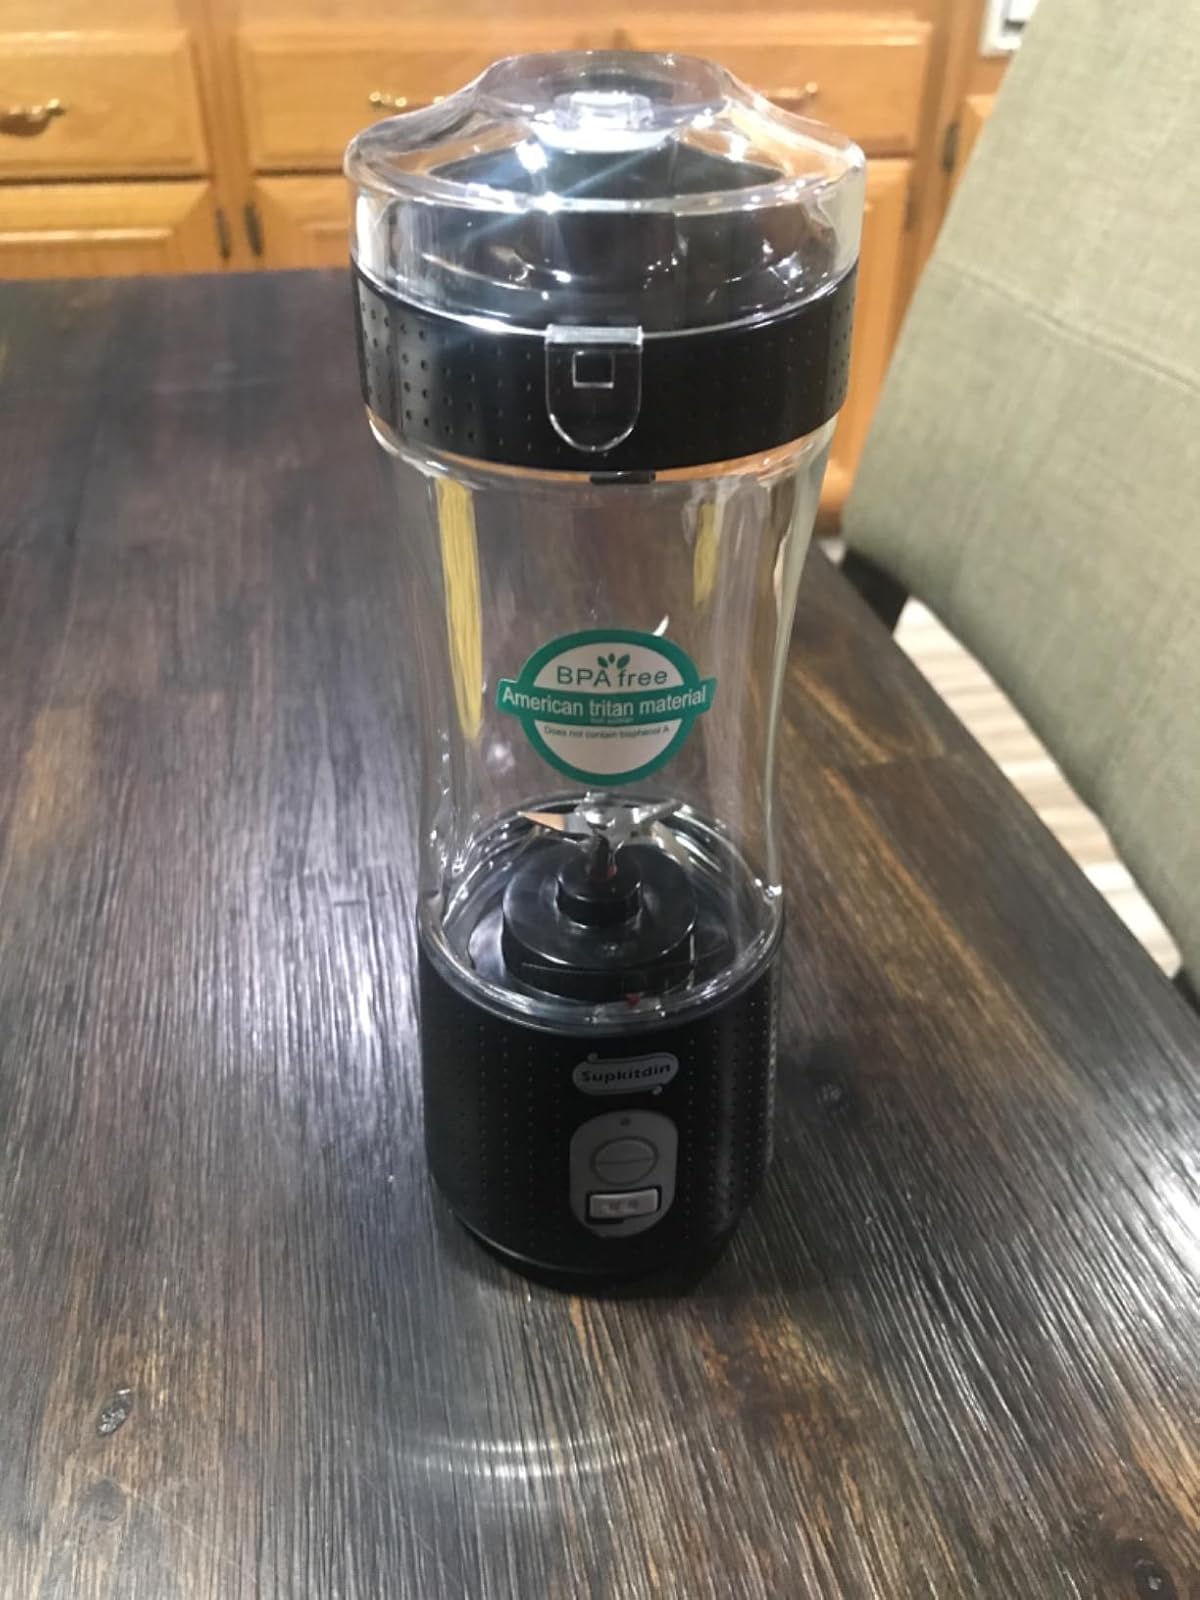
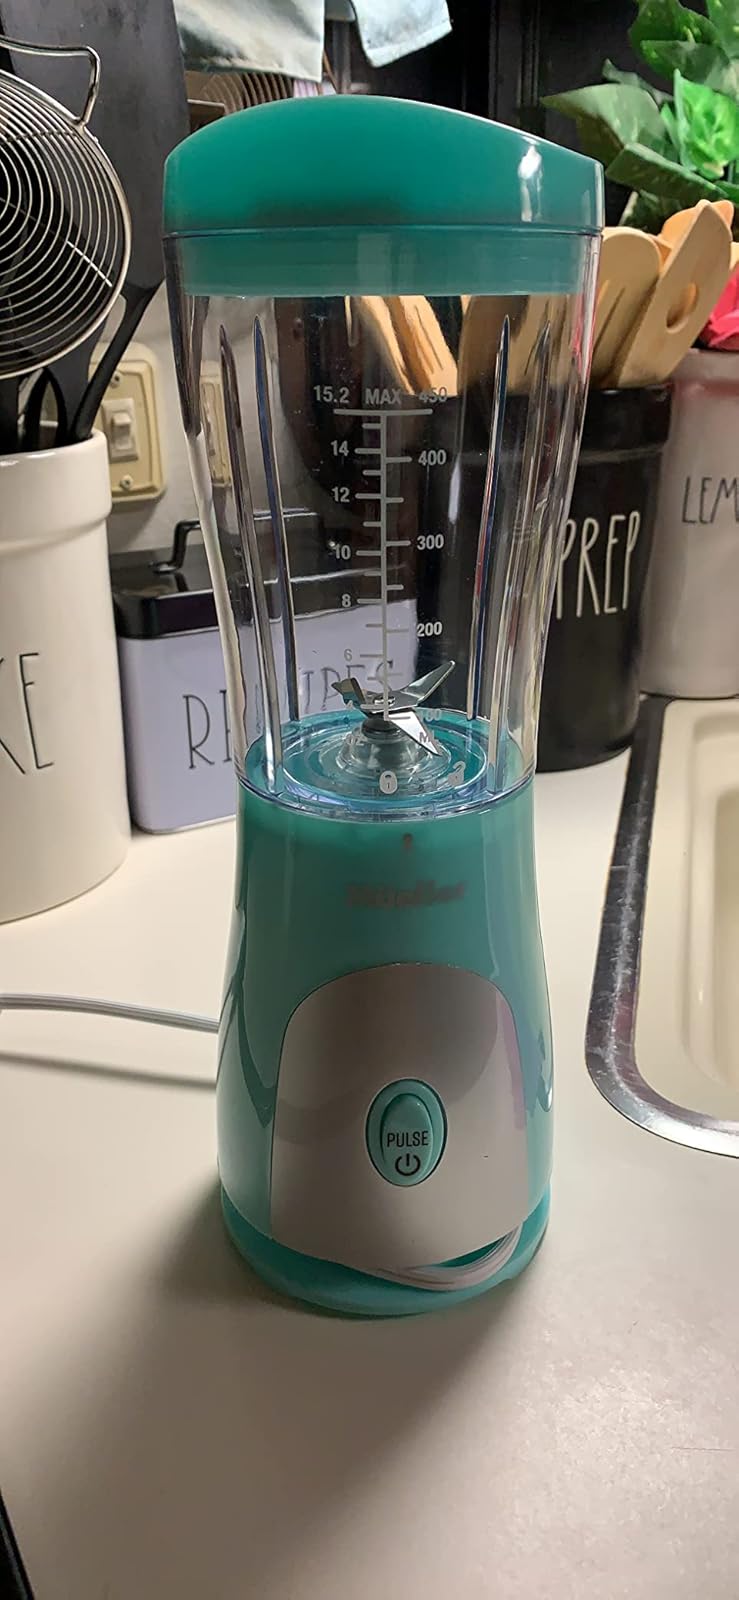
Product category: items_blender
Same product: no